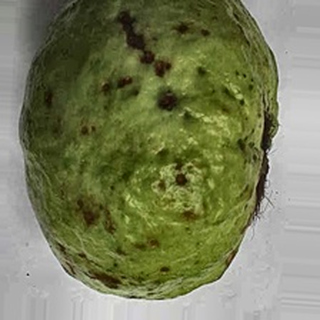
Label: guava_anthracnose